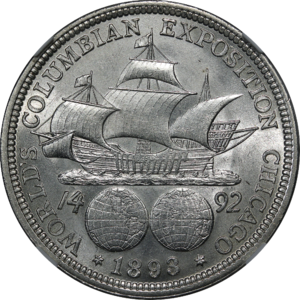
Le Columbian half dollar est une pièce de monnaie émise par le Bureau of the Mint en 1892 et 1893. Il s'agit de la première pièce commémorative des États-Unis. Elle a été émise à la fois pour lever des fonds pour l'Exposition universelle de 1893 à Chicago et pour célébrer le quatrième centenaire du premier voyage de Christophe Colomb aux Amériques, celui-ci figurant sur la pièce. Le Columbian half dollar est la première pièce de monnaie qui représente un personnage historique.